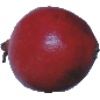
Label: pomegranate